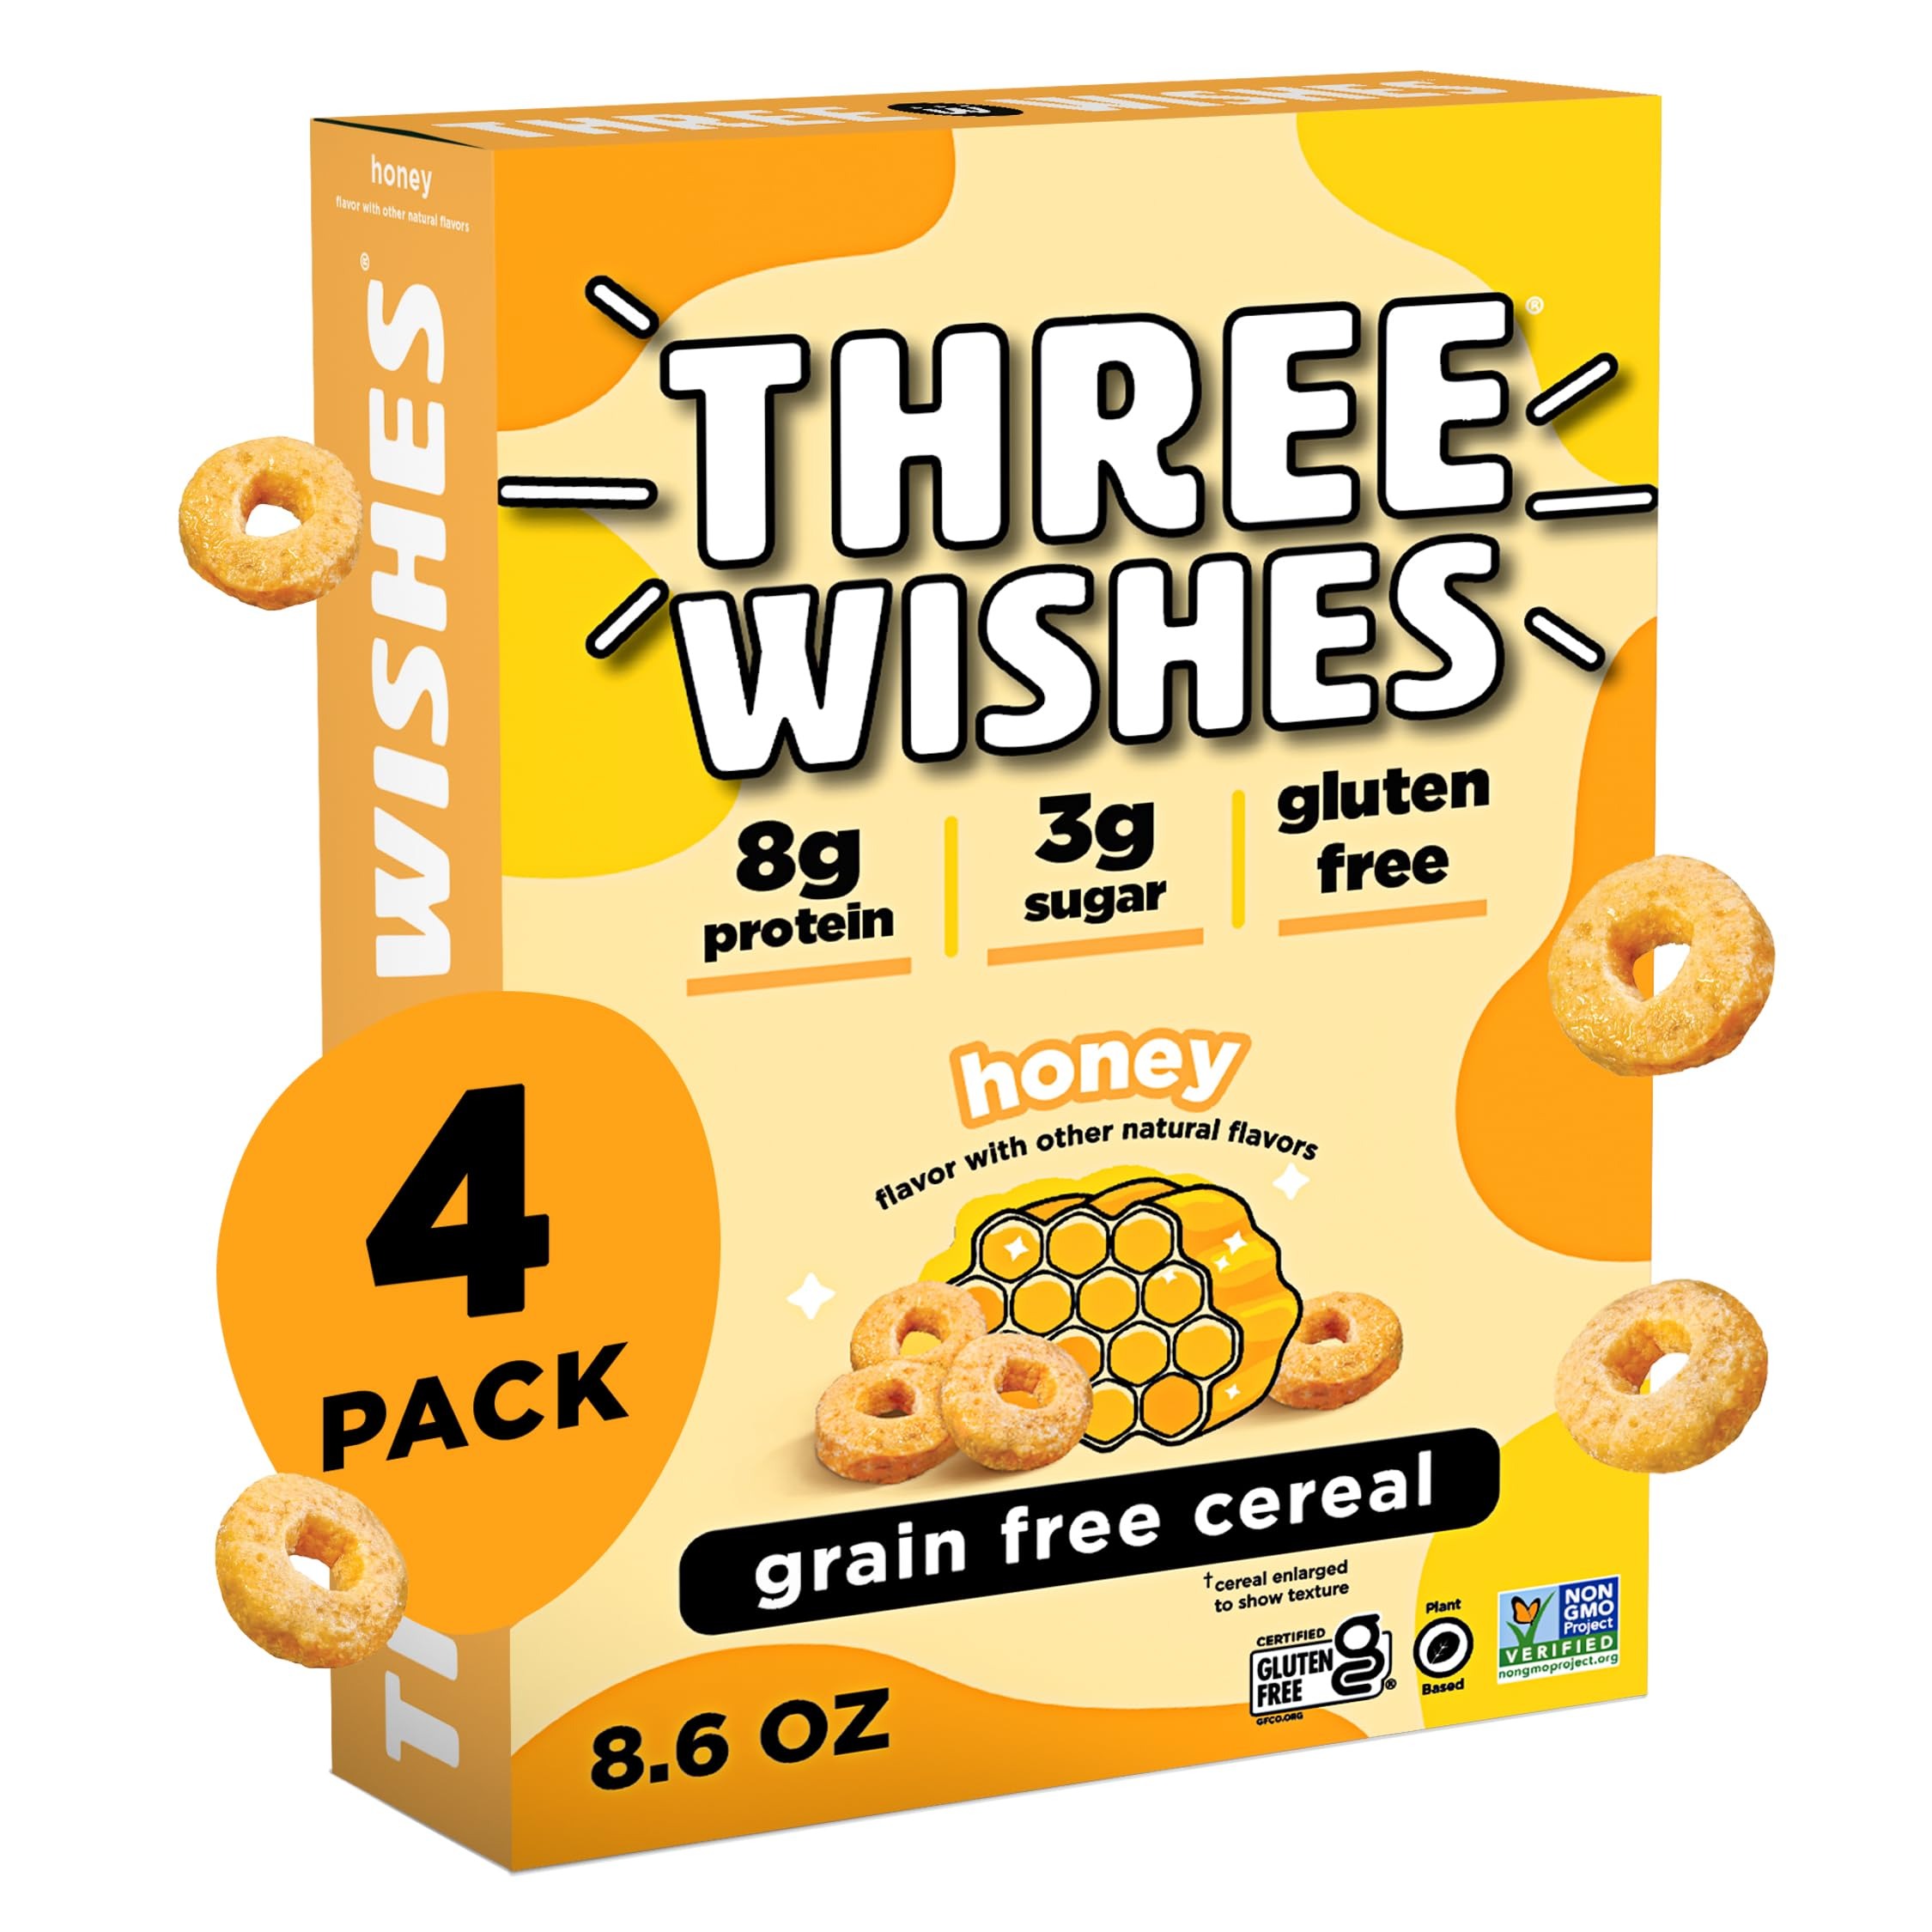
Item Name: Plant-Based and Vegan Breakfast Cereal by Three Wishes - Honey, 4 Pack - More Protein and Less Sugar Snack - Gluten-Free, Grain-Free - Non-GMO
Bullet Point 1: Gluten & Grain Free Honey Cereal: Start your day off right with delicious, gluten and grain free Three Wishes Cereal. Our honey flavored cereal does not contain a single drop of honey - so that our vegan friends can enjoy it too! Sounds three good to be true, right?! 8.6 oz box. 4 Pack.
Bullet Point 2: They Say Good Things Come in Threes: Three Wishes Honey cereal contains 8g of protein, 3g of sugar and is made with nutrient-rich, plant-based ingredients. An excellent breakfast or snack choice.
Bullet Point 3: More Protein: Pack in the protein without even cracking an egg! All our cereals offer 8g of protein per serving.
Bullet Point 4: Know What’s in Your Cereal: You'll find our ingredients are simple. What you won’t find is wheat, corn, rice, oats, peanuts, or soy. Non-GMO, Vegan, Kosher and Certified Gluten-Free.
Bullet Point 5: Finally, A Cereal Your Whole House Will Love: Most cereal is just dessert masquerading as breakfast. Three Wishes created a new kind of cereal—one made with wholesome ingredients, not commodity grains like wheat, rice, corn, and oats. The best part? It still tastes incredible without being loaded with sugar. We hope you enjoy!
Product Description: Gluten & Grain Free Honey Cereal: Start your day off right with delicious, gluten and grain free Three Wishes Cereal. Our honey flavored cereal does not contain a single drop of honey - so that our vegan friends can enjoy it too! Sounds three good to be true, right?! 4 Pack of 8.6 oz boxes. Packaging may vary.
Value: 34.4
Unit: Ounce

Price: 6.99